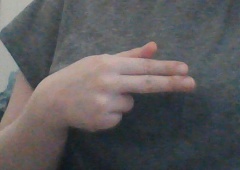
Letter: ghain